Wickes-class destroyer

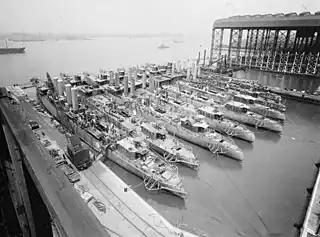
8 destroyers of the "Wickes" class, New York Shipbuilding Corporation, Camden, New Jersey, 1919.

The United States Congress authorized 50 destroyers in the 1916 Act. However, the realization of the scope of the U-boat campaign resulted in 111 being built. The ships were built at Bath Iron Works, Bethlehem Steel Corporation's Fore River Shipbuilding Company, Union Iron Works, Mare Island Navy Yard, Newport News Shipbuilding, New York Shipbuilding, and William Cramp & Sons. 267 "Wickes" and "Clemson"-class destroyers were built. This program was considered a major industrial achievement. Production of these destroyers was considered so important that work on cruisers and battleships was delayed to allow completion of the program. The first "Wickes"-class vessel was launched on 11 November 1917, with four more by the end of the year. Production peaked in July 1918, when 17 were launched - 15 of them on 4 July.